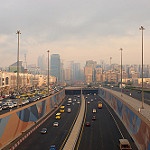
Label: street